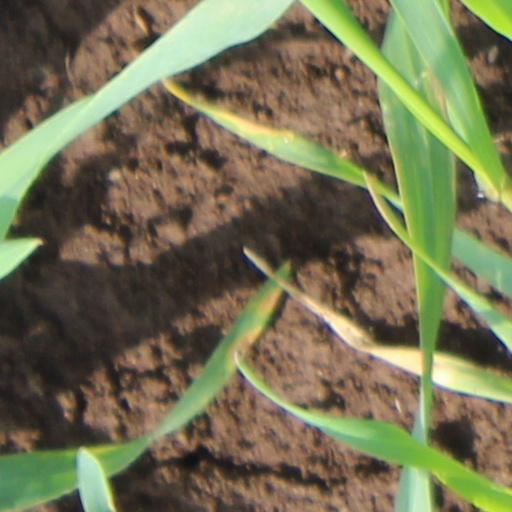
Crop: wheat